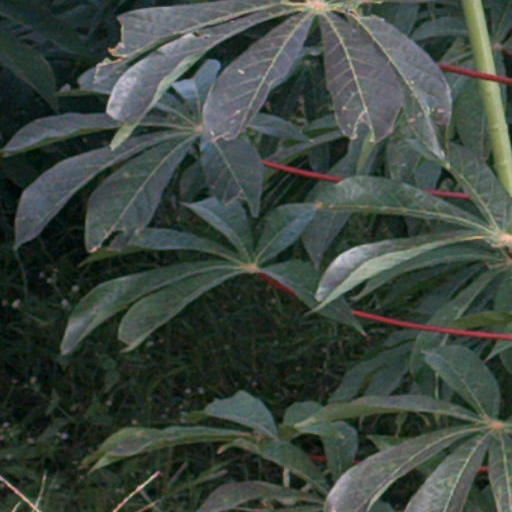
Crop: cassava